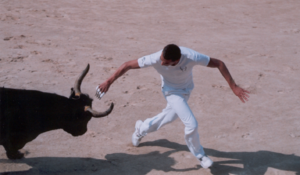
Palavas-les-Flots est une commune française située dans le département de l'Hérault, en région Occitanie, dans le sud-est de la France.